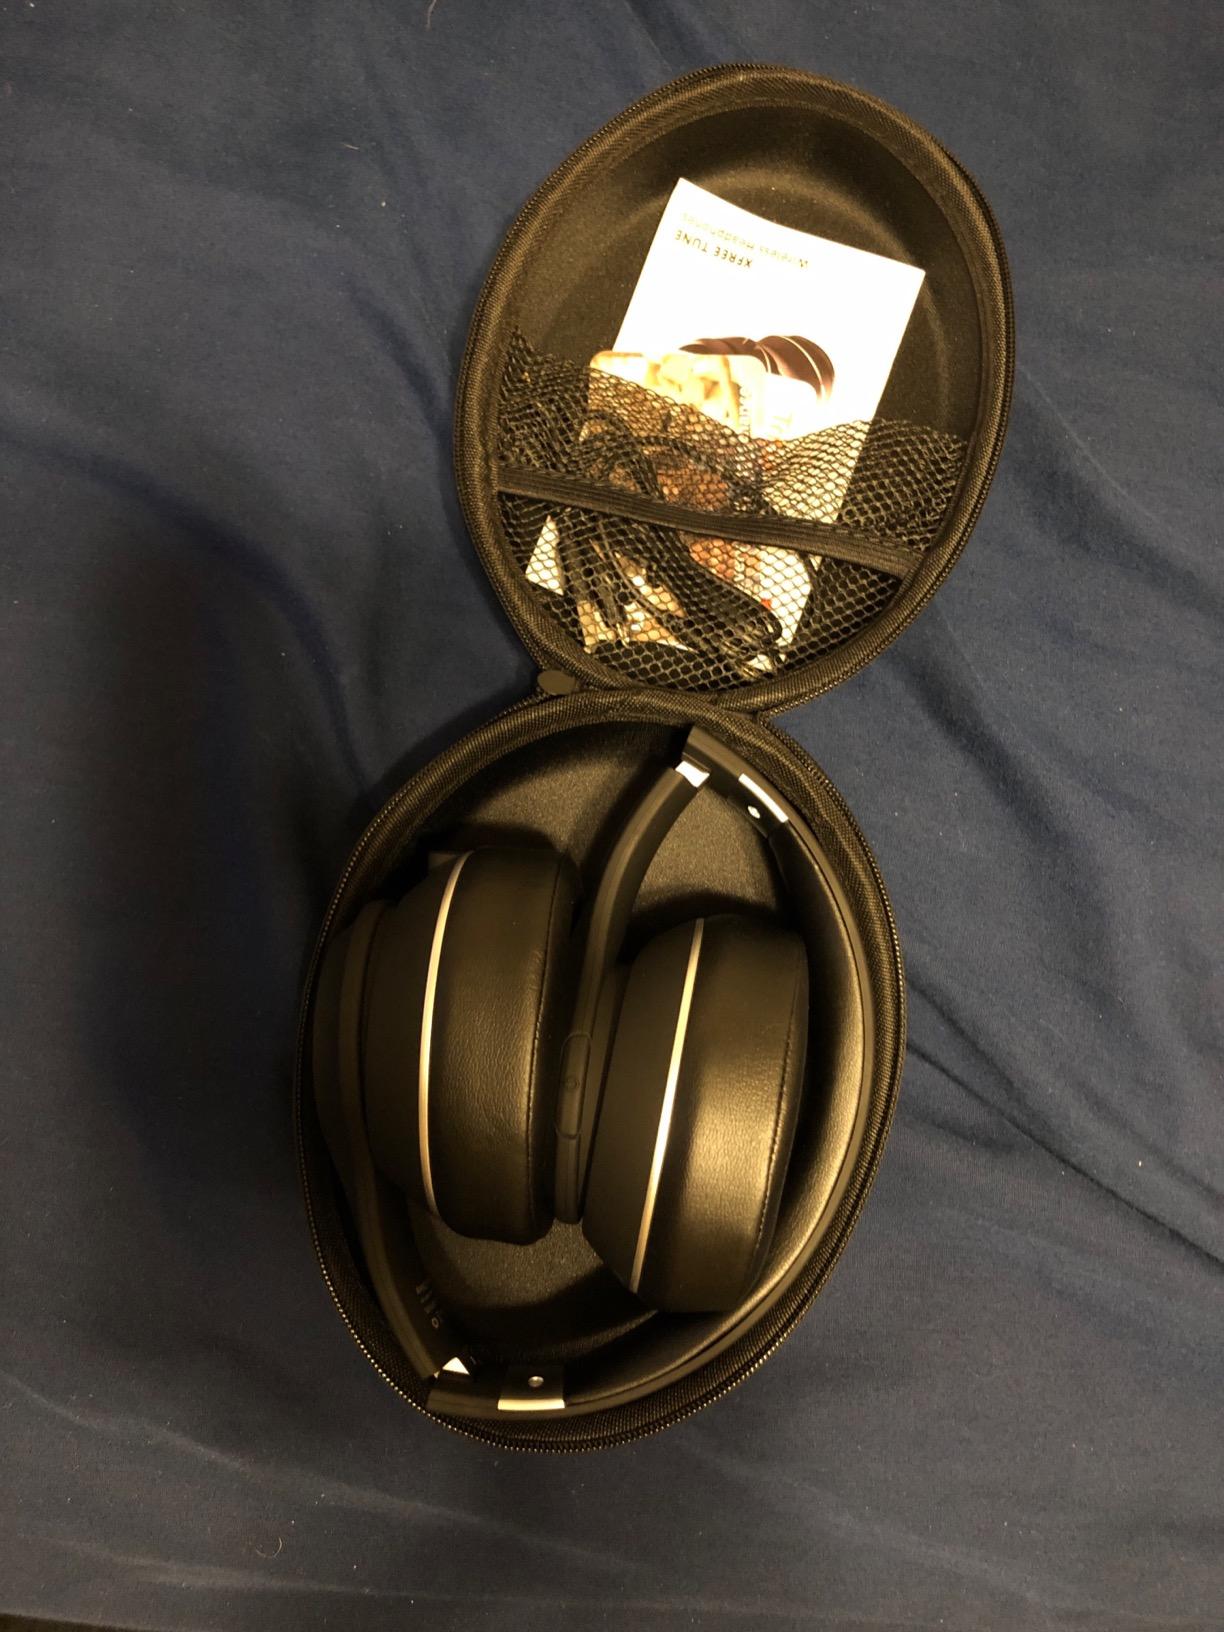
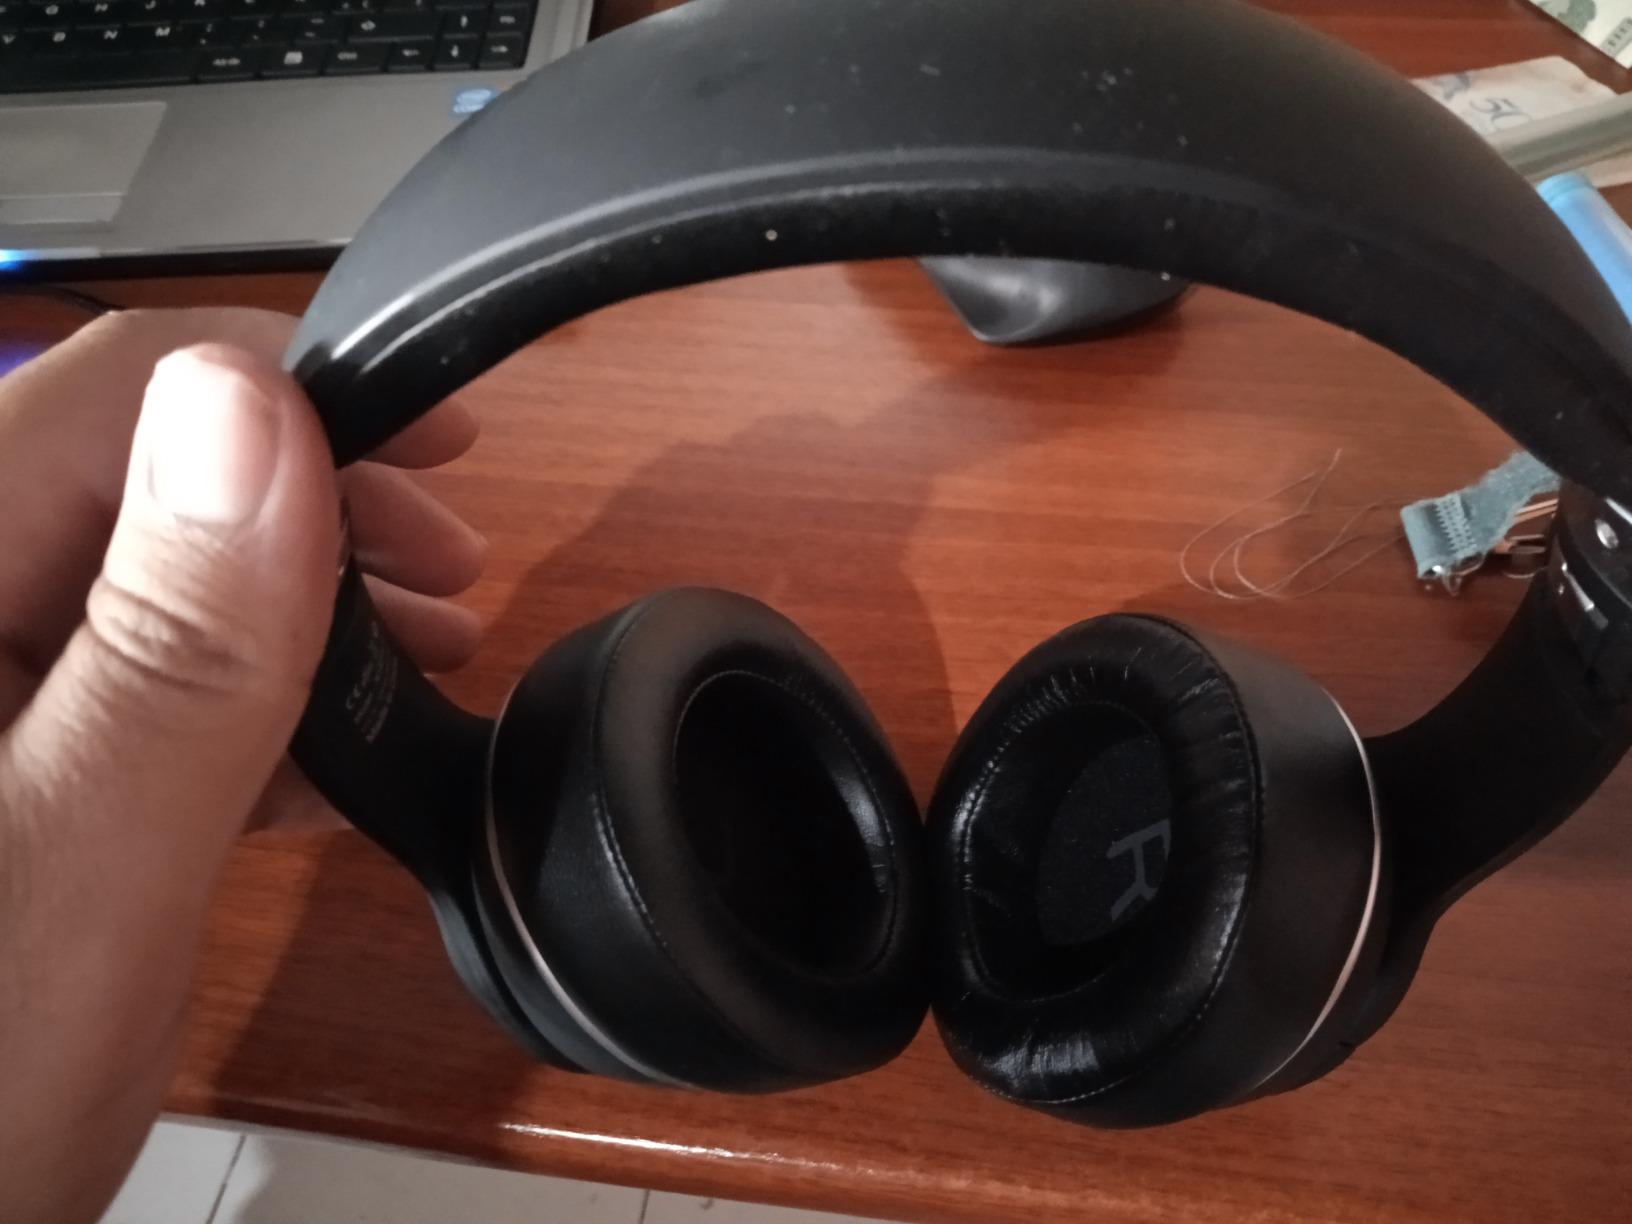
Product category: headphones
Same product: yes